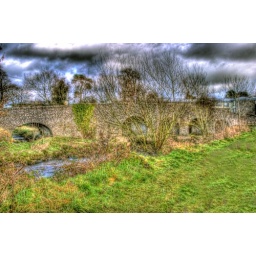
the old callan bridge situated on the banks of the callan river on the nursery road in armagh city